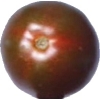
Label: tomato_cherry_maroon